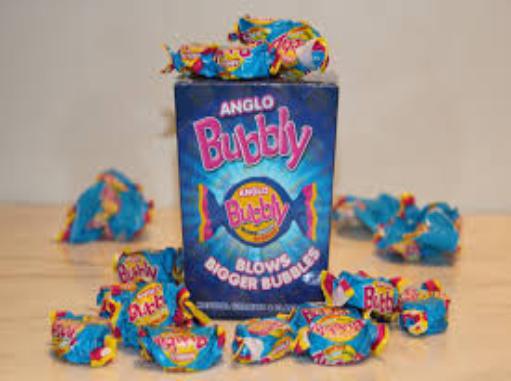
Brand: Anglo Bubbly
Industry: Food